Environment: real
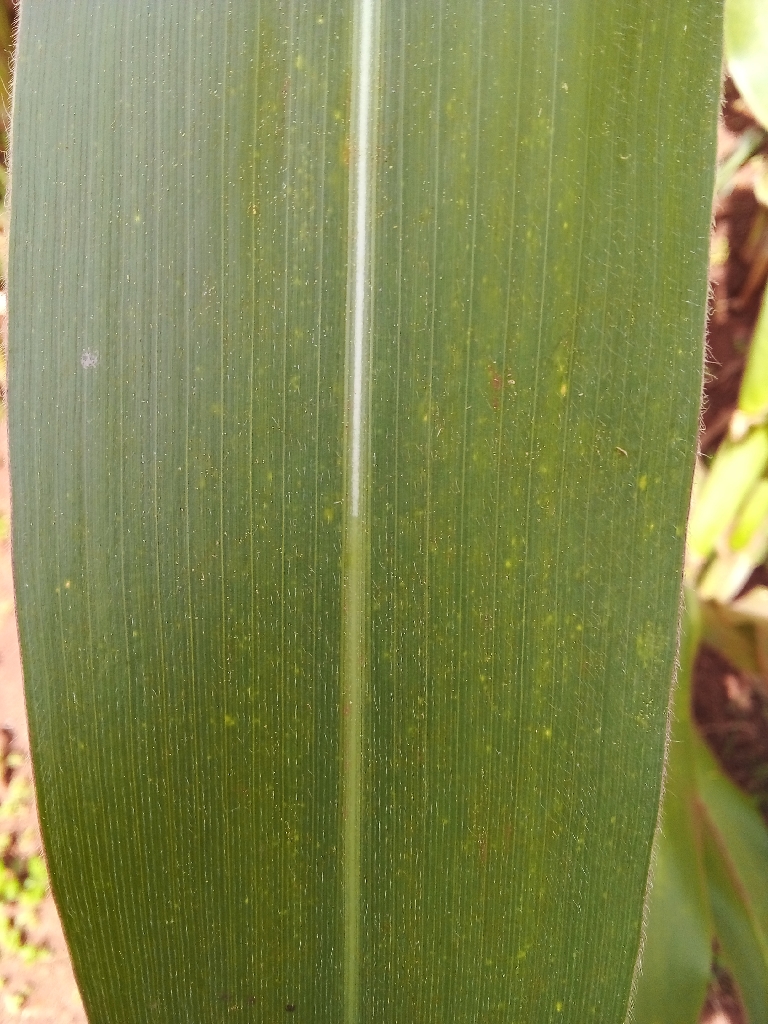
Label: healthy